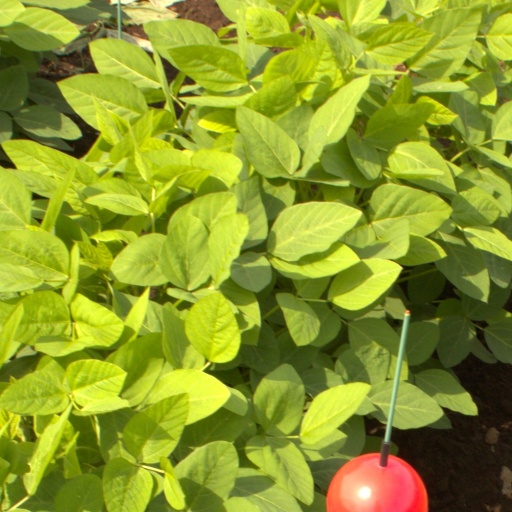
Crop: soybean